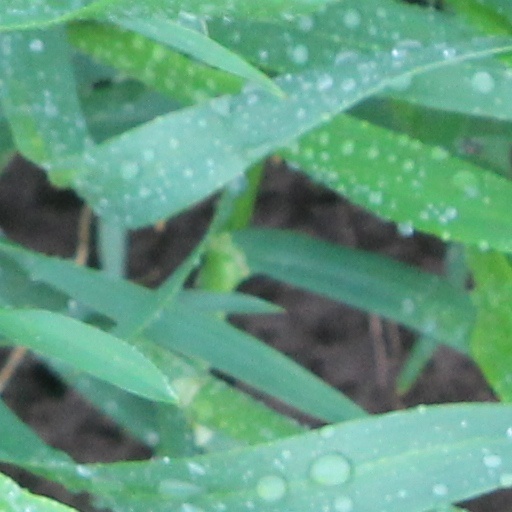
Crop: wheat